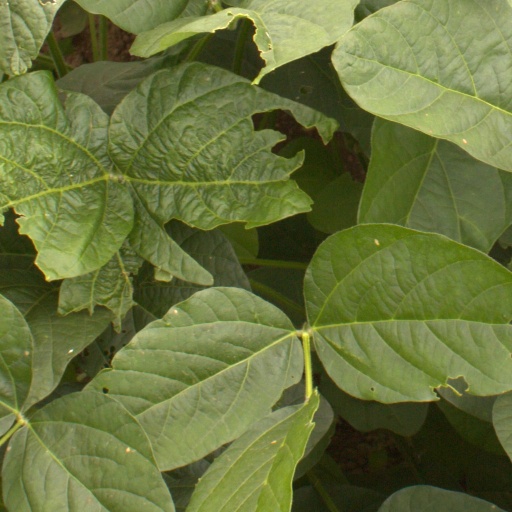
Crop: soybean